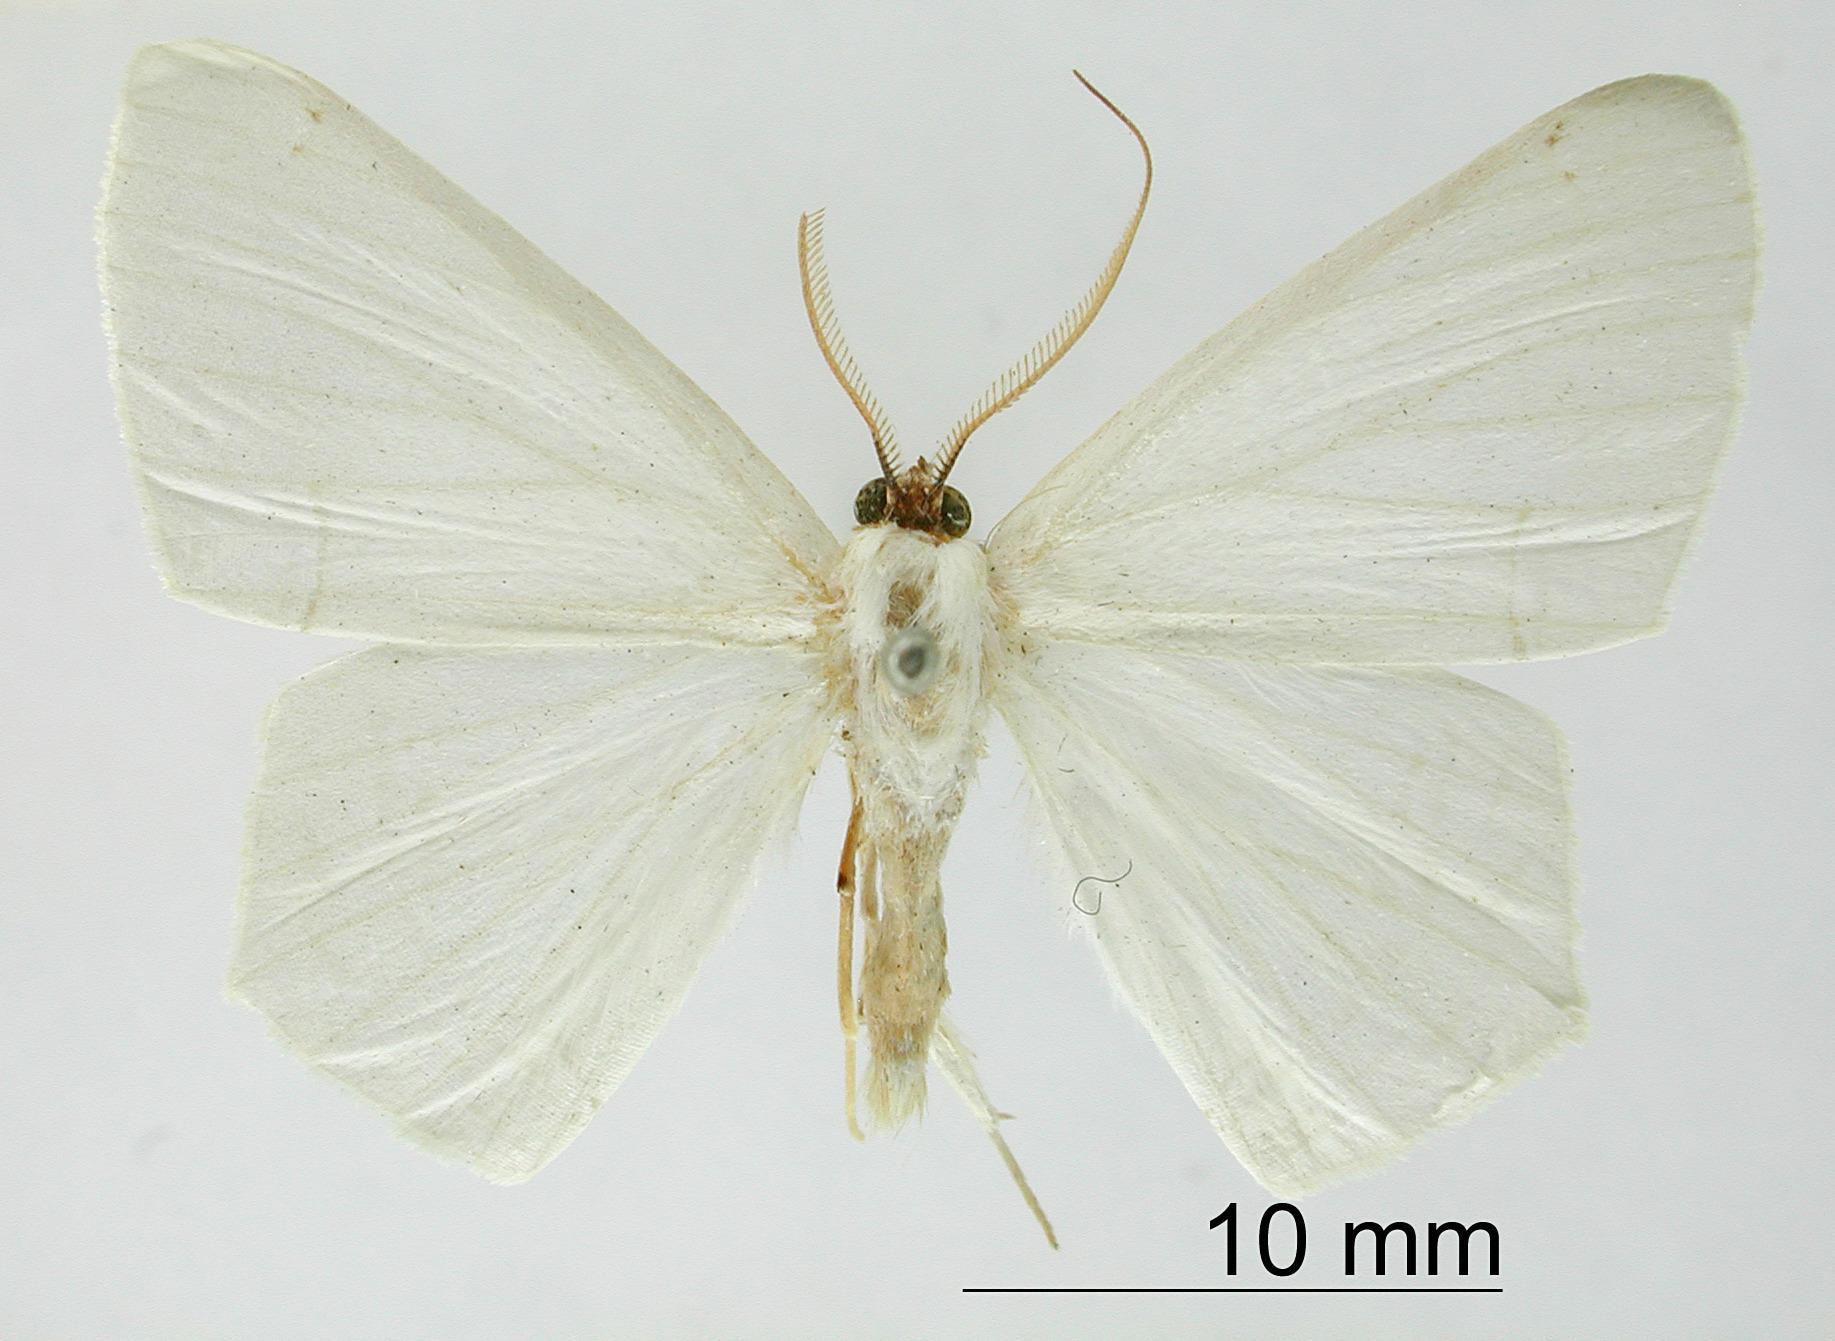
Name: Gonorthus bilineata
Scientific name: Gonorthus bilineata Warren, 1906
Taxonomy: Animalia, Arthropoda, Insecta, Lepidoptera, Geometridae, Ennominae
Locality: St. Jean, Maroni, French Guiana, French Guiana